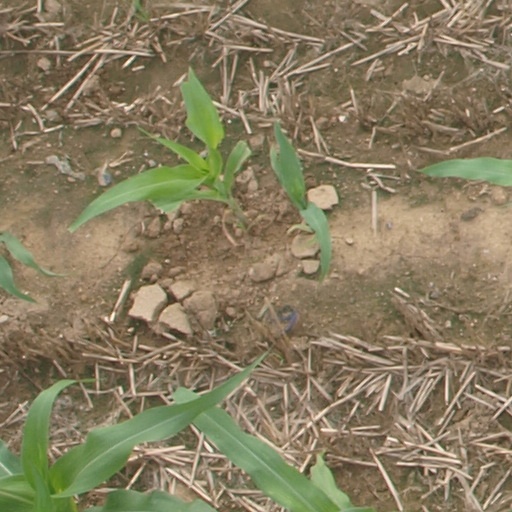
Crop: maize; corn